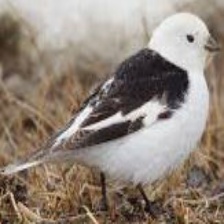
Species: MCKAYS BUNTING
Scientific name: PLECTROPHENAX HYPERBOREUS
ImageNet parent category: indigo_bunting